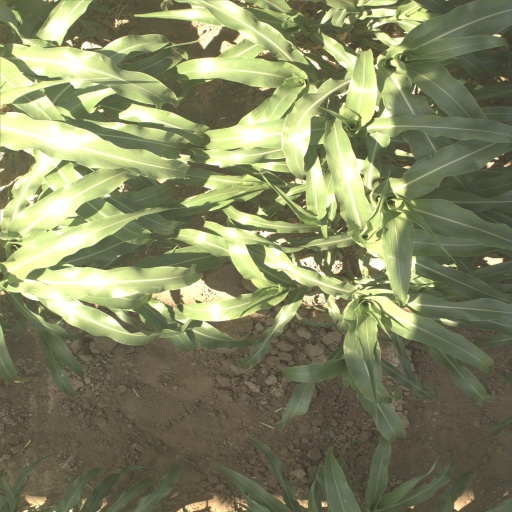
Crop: sorghum